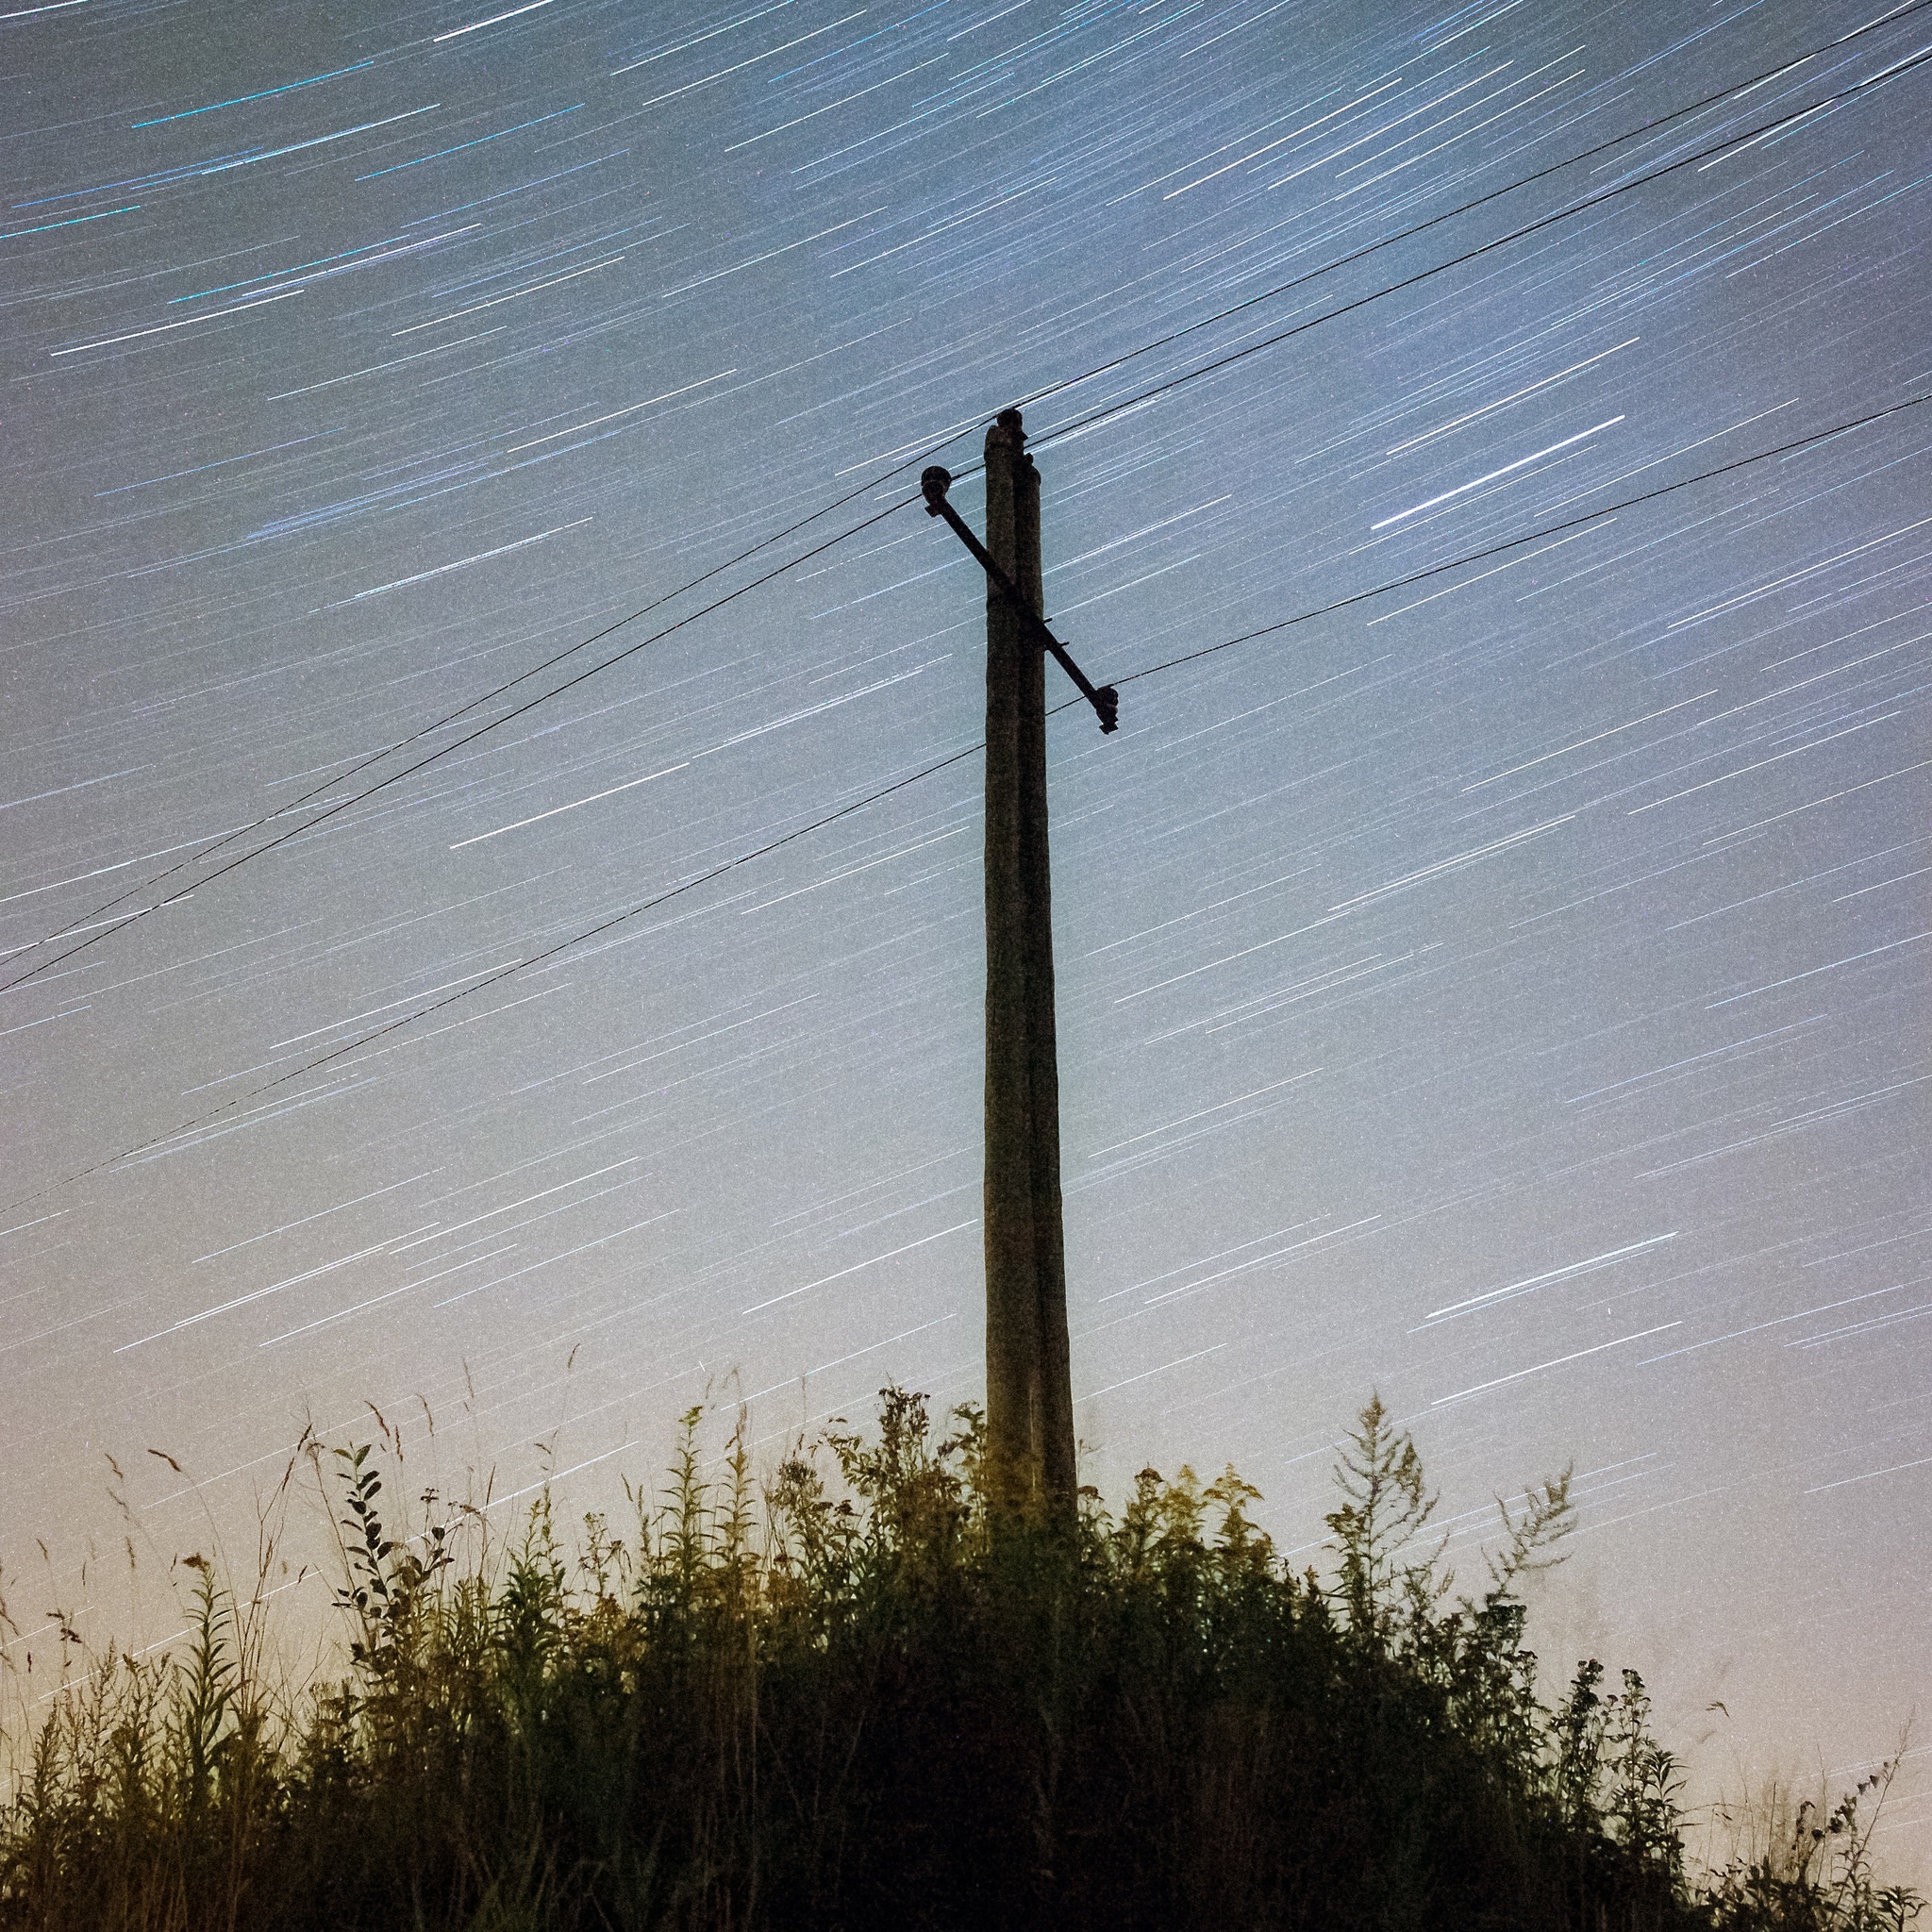
nature, horizon, light, cloud, sky, sun, sunrise, sunset, sunlight, morning, wind, dawn, dusk, pole, evening, tower, street light, power lines, astronomical object, atmospheric phenomenon, atmosphere of earth